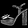
Label: Sandal